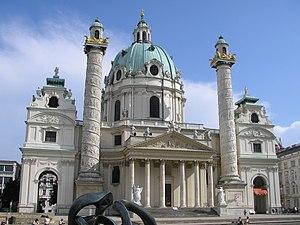
Autriche, Vienne, Église Saint-Charles-Borromée Polski: Kościół św. Karola Boromeusza (Karlskirche) w Wiedniu